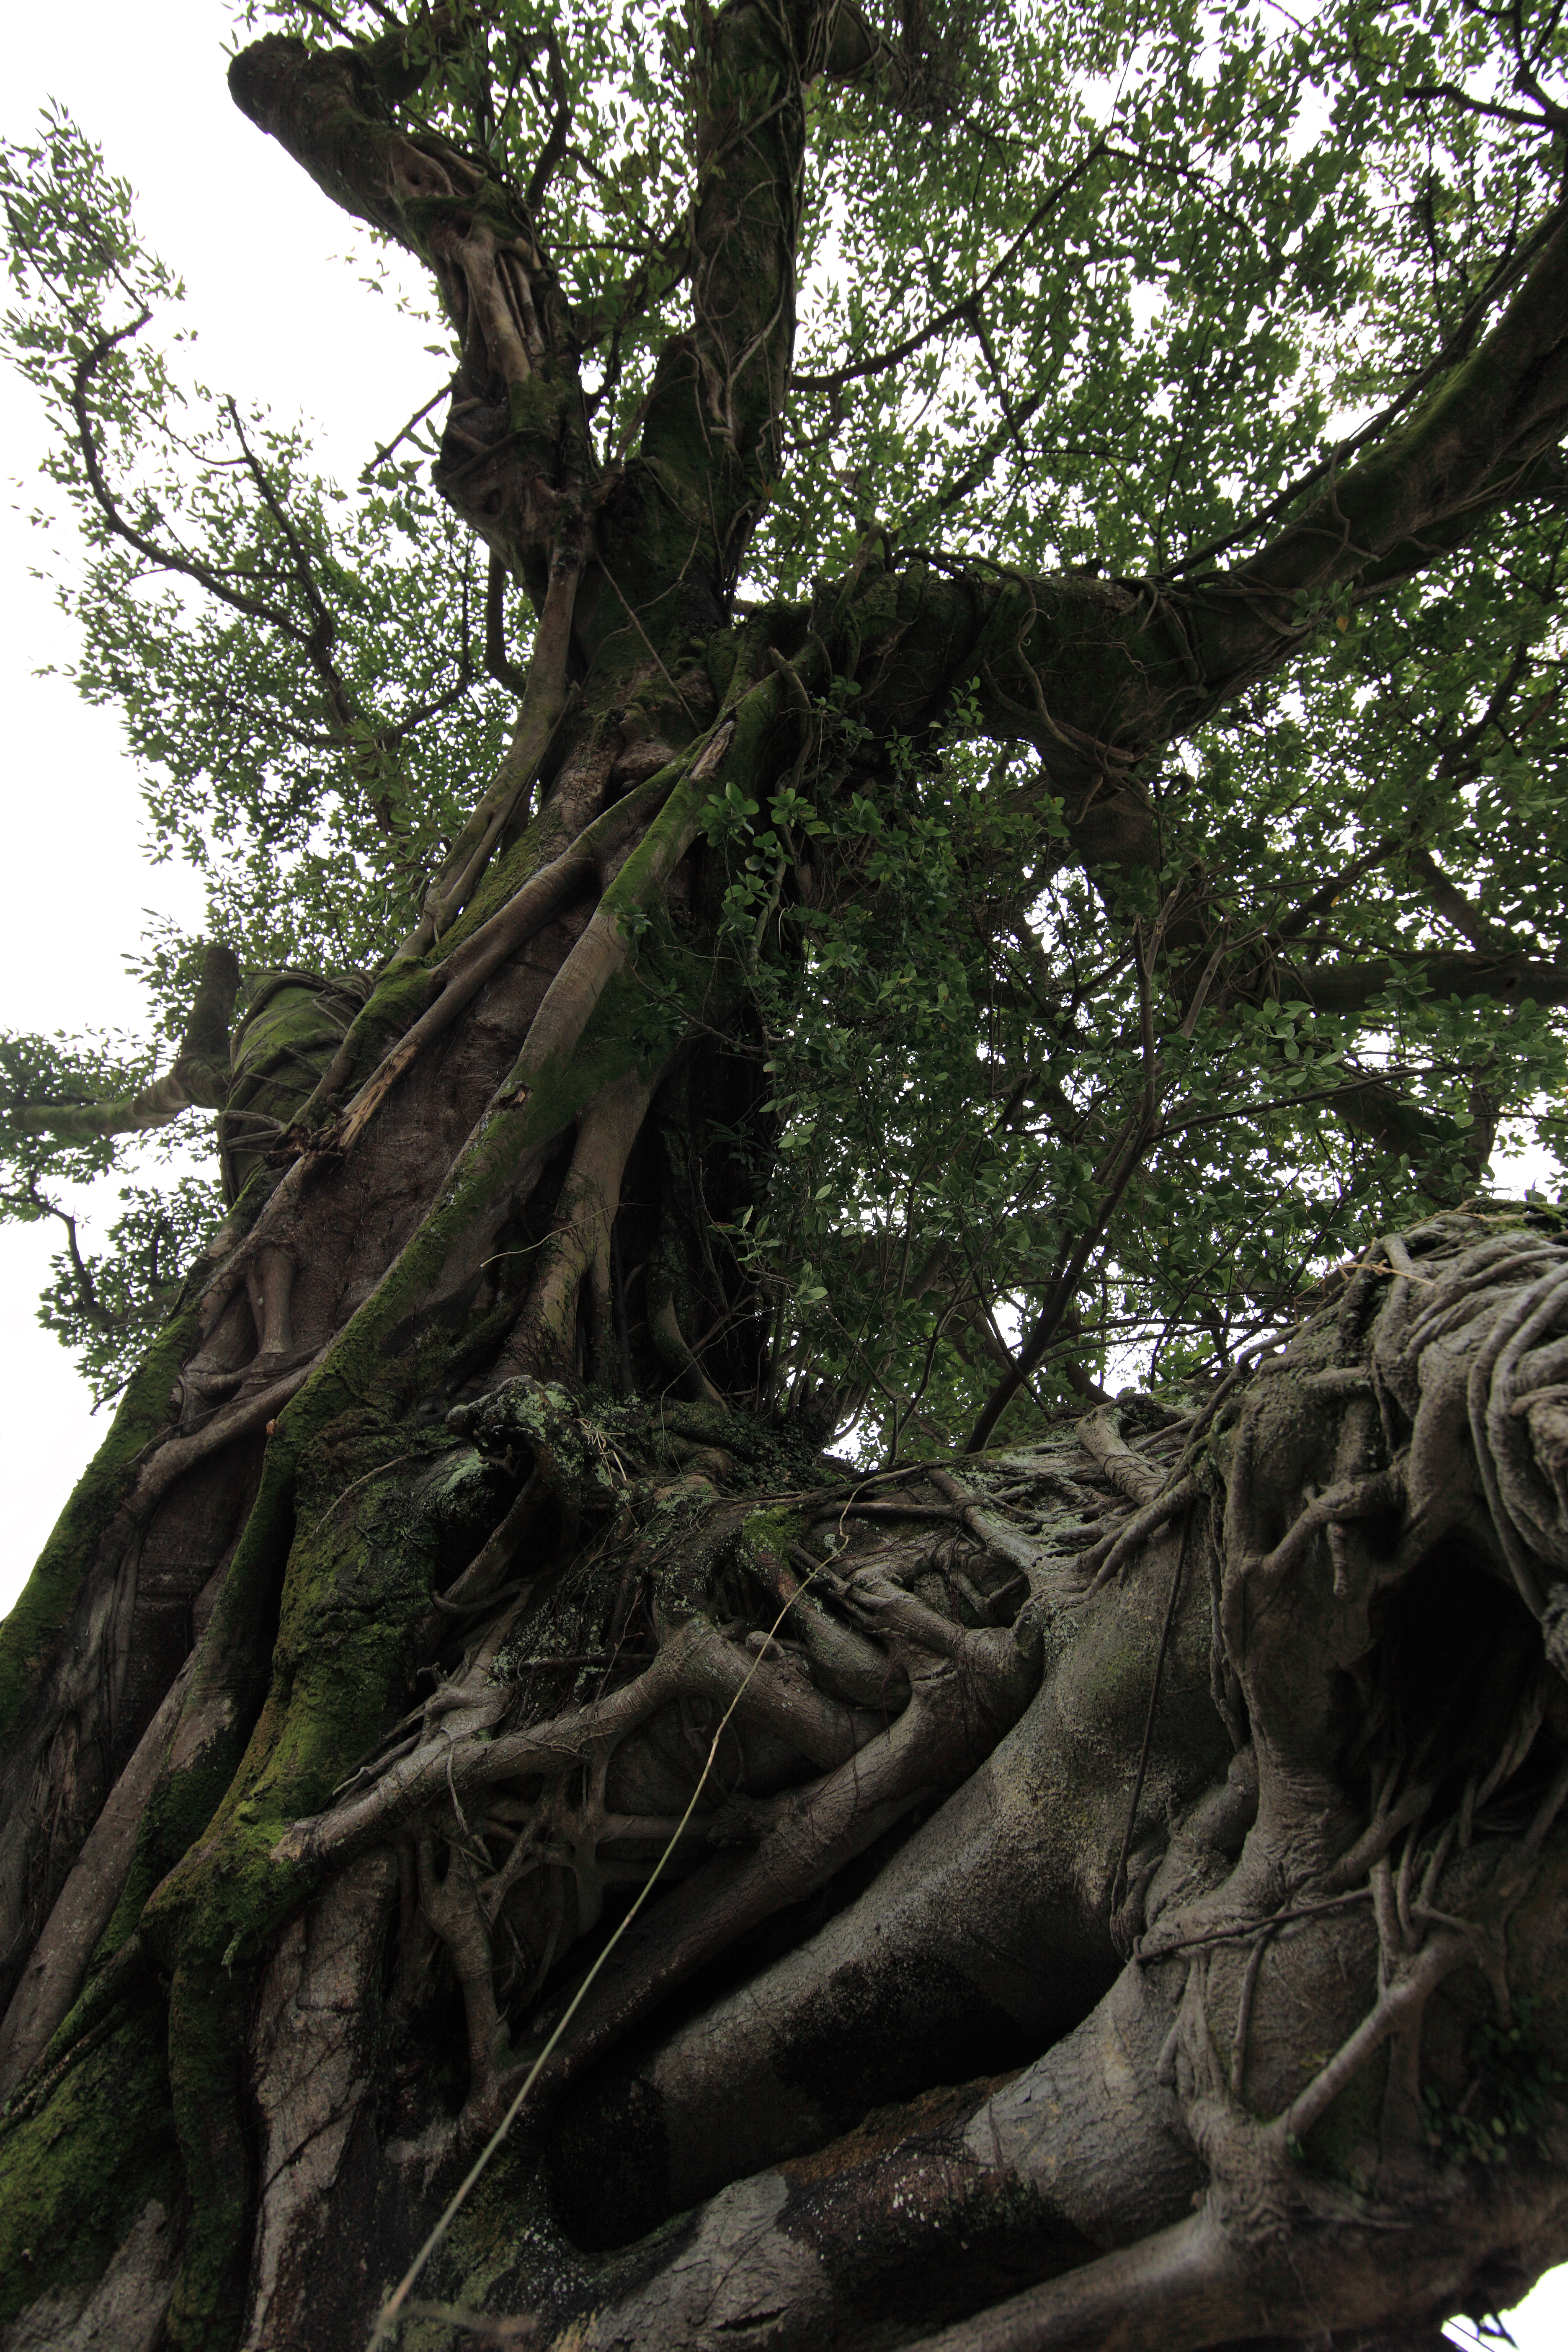
tree, forest, branch, plant, wood, leaf, flower, trunk, high, jungle, botany, flora, root, sculpture, 5d, hires, markii, hi, res, resolution, woody plant, land plant